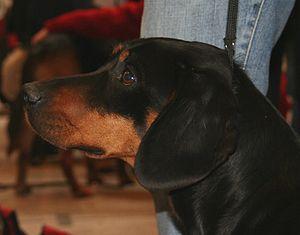
Le chien courant slovaque est une race de chiens originaire de Slovaquie. C'est un chien courant de taille moyenne, donnant une impression de légèreté. La robe est noire et feu. Il s'agit d'un chien de chasse employé comme chien courant.